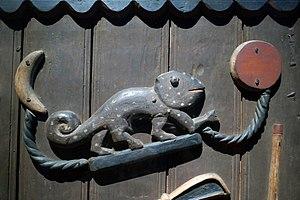
Porte du palais royal d'Abomey Atelier Sossa Dede Date
Lisa ou Lisà est le dieu du soleil, de la chaleur, du ciel et du pouvoir au Dahomey.